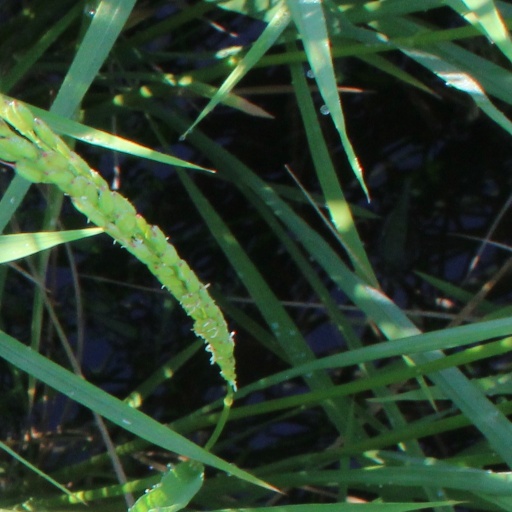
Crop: rice